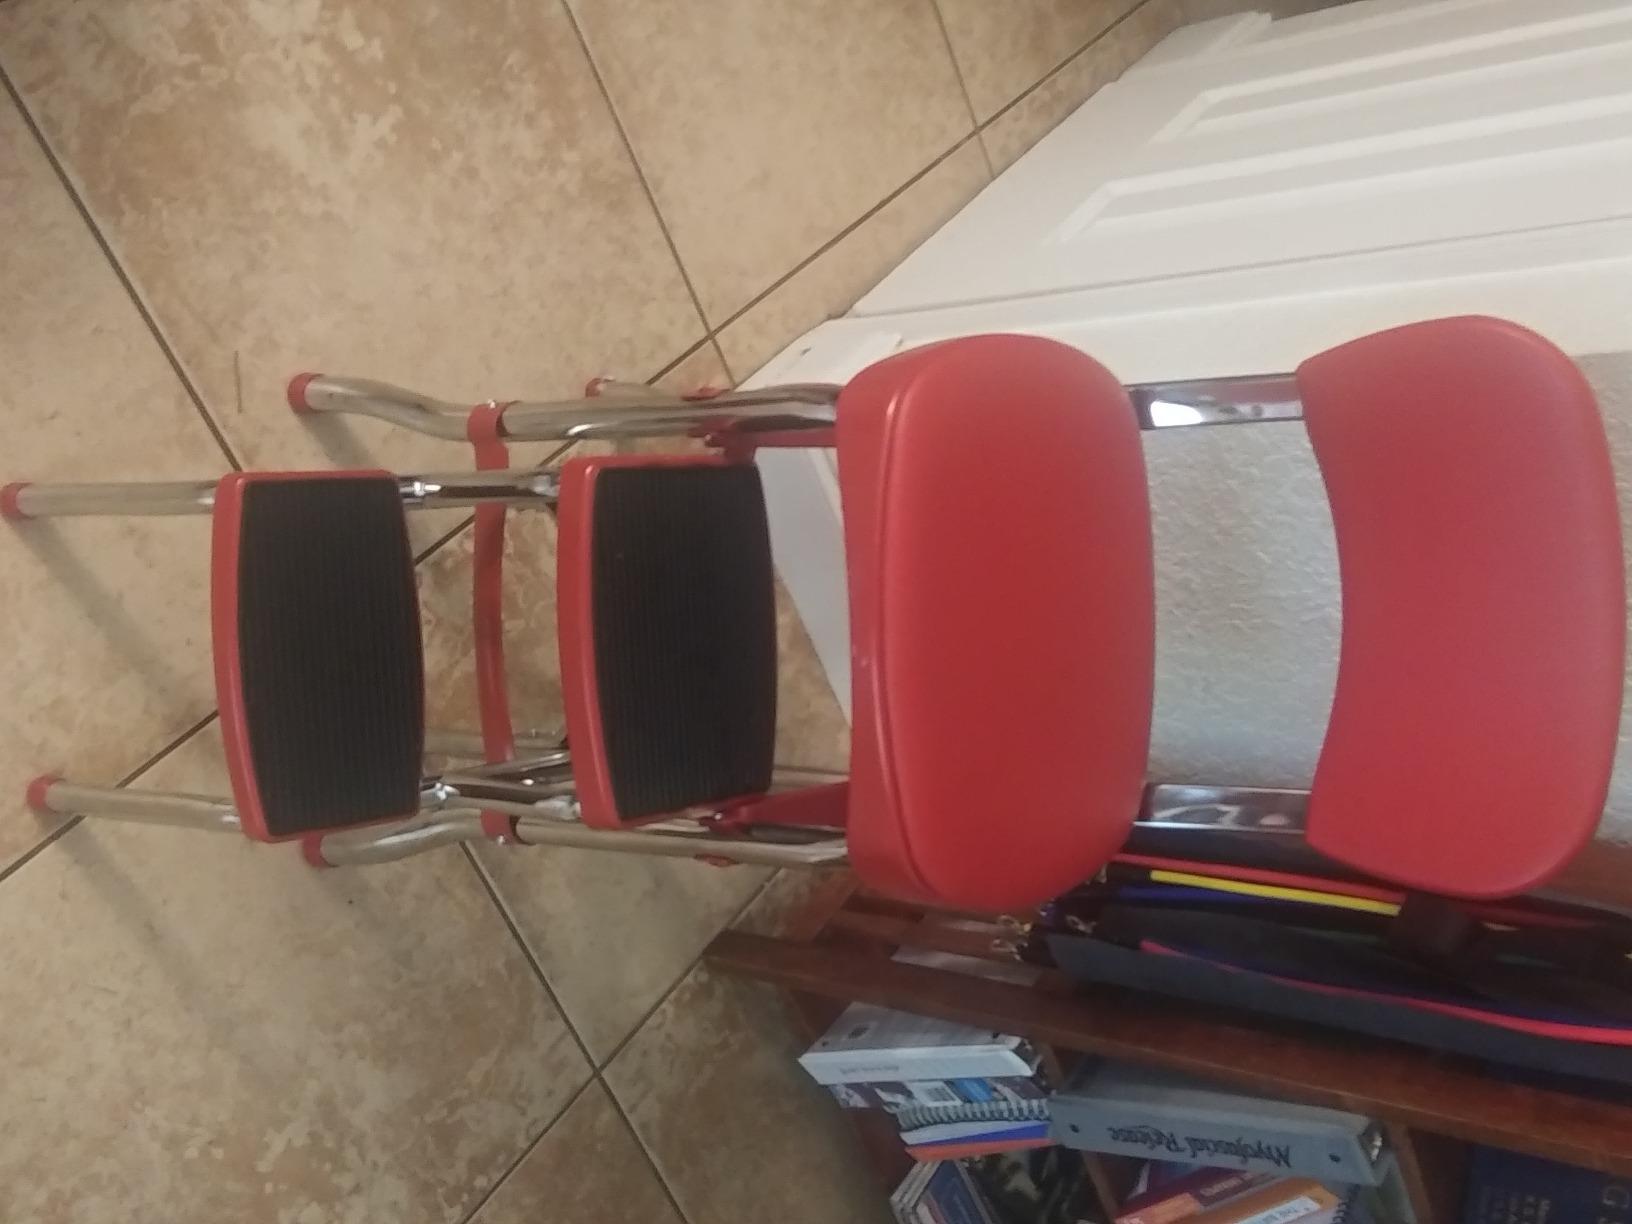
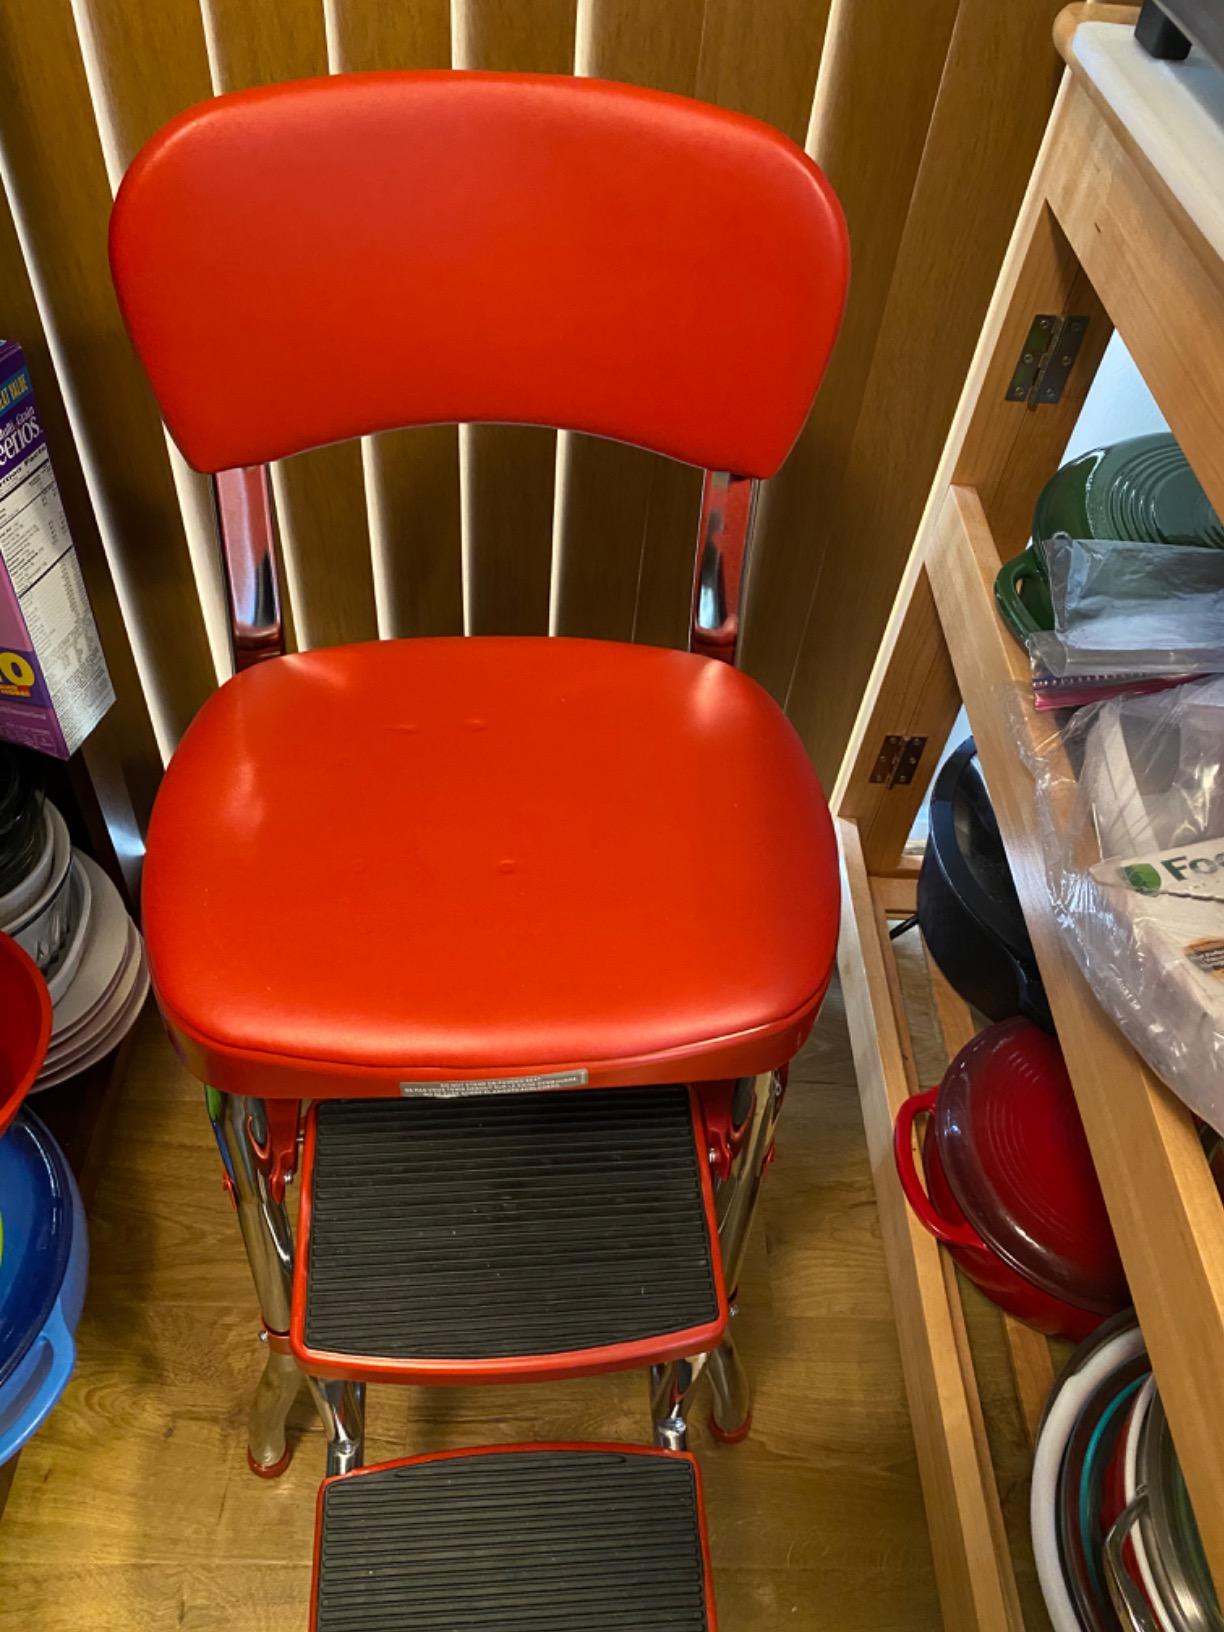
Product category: items_chair
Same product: yes